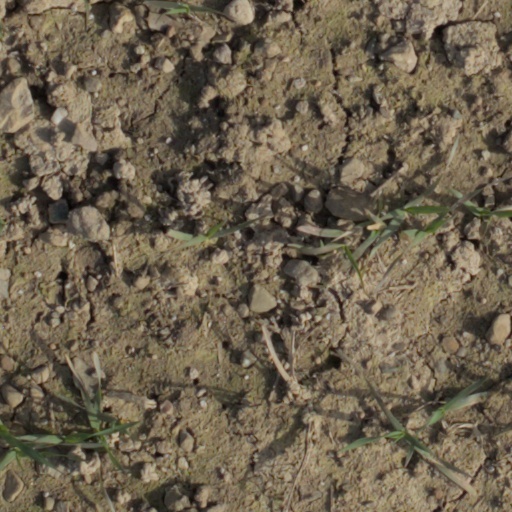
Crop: wheat